Okunev culture

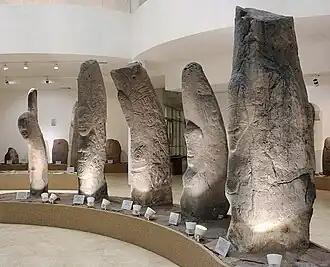
Okunev culture monumental stelae. Khakassia National Museum, Hall of Stone Sculptures, Abakan

Autosomal DNA analysis found that the Okunevo people formed predominantly from a lineage originating from the admixture of Ancient Northeast Asians (ANA) with Ancient North Eurasians (ANE), with around 10-20% genetic admixture from Western Steppe Herders, as represented by the Yamnaya or Afanasievo cultures. The Western Steppe Herder ancestry is absent from the X chromosome of Okunevo specimens, suggesting it was inherited from mostly male ancestors. The date of admixture is estimated to have been around 7,000 years ago.